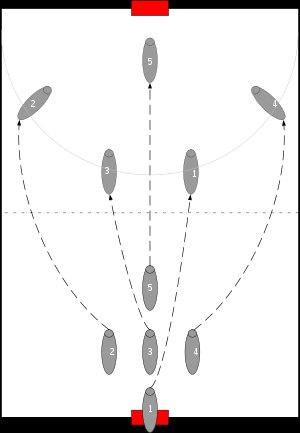
En kayak-polo, et comme dans tous les sports collectifs, il existe différentes tactiques de jeu, en attaque comme en défense.